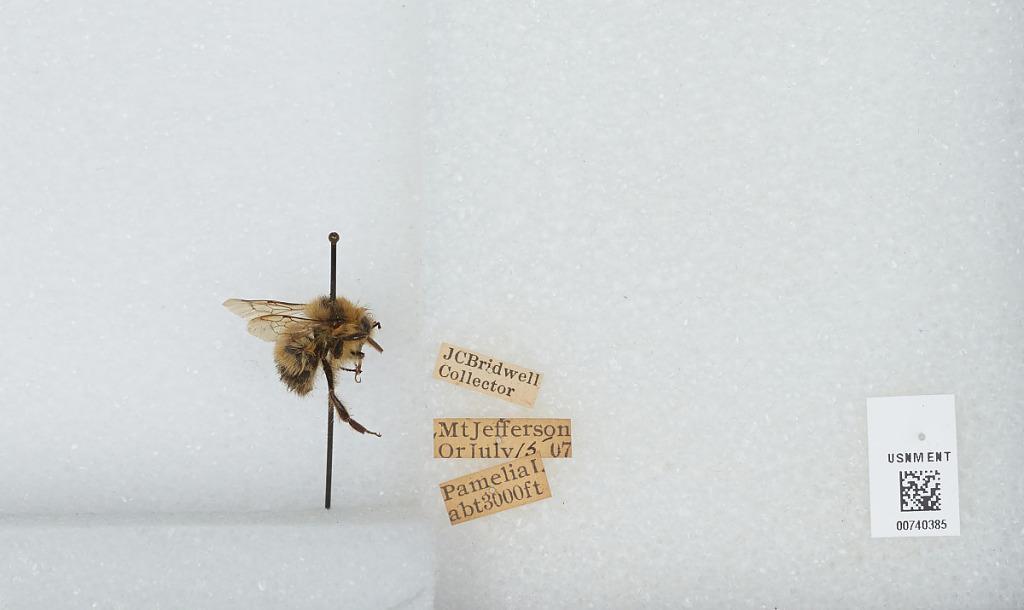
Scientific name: Bombus (Pyrobombus) bifarius Cresson
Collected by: J. Bridwell
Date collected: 1907-7-15
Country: United States
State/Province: Oregon
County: Linn
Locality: Pamelia Lake, Mount Jefferson
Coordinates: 44.6544, -121.845